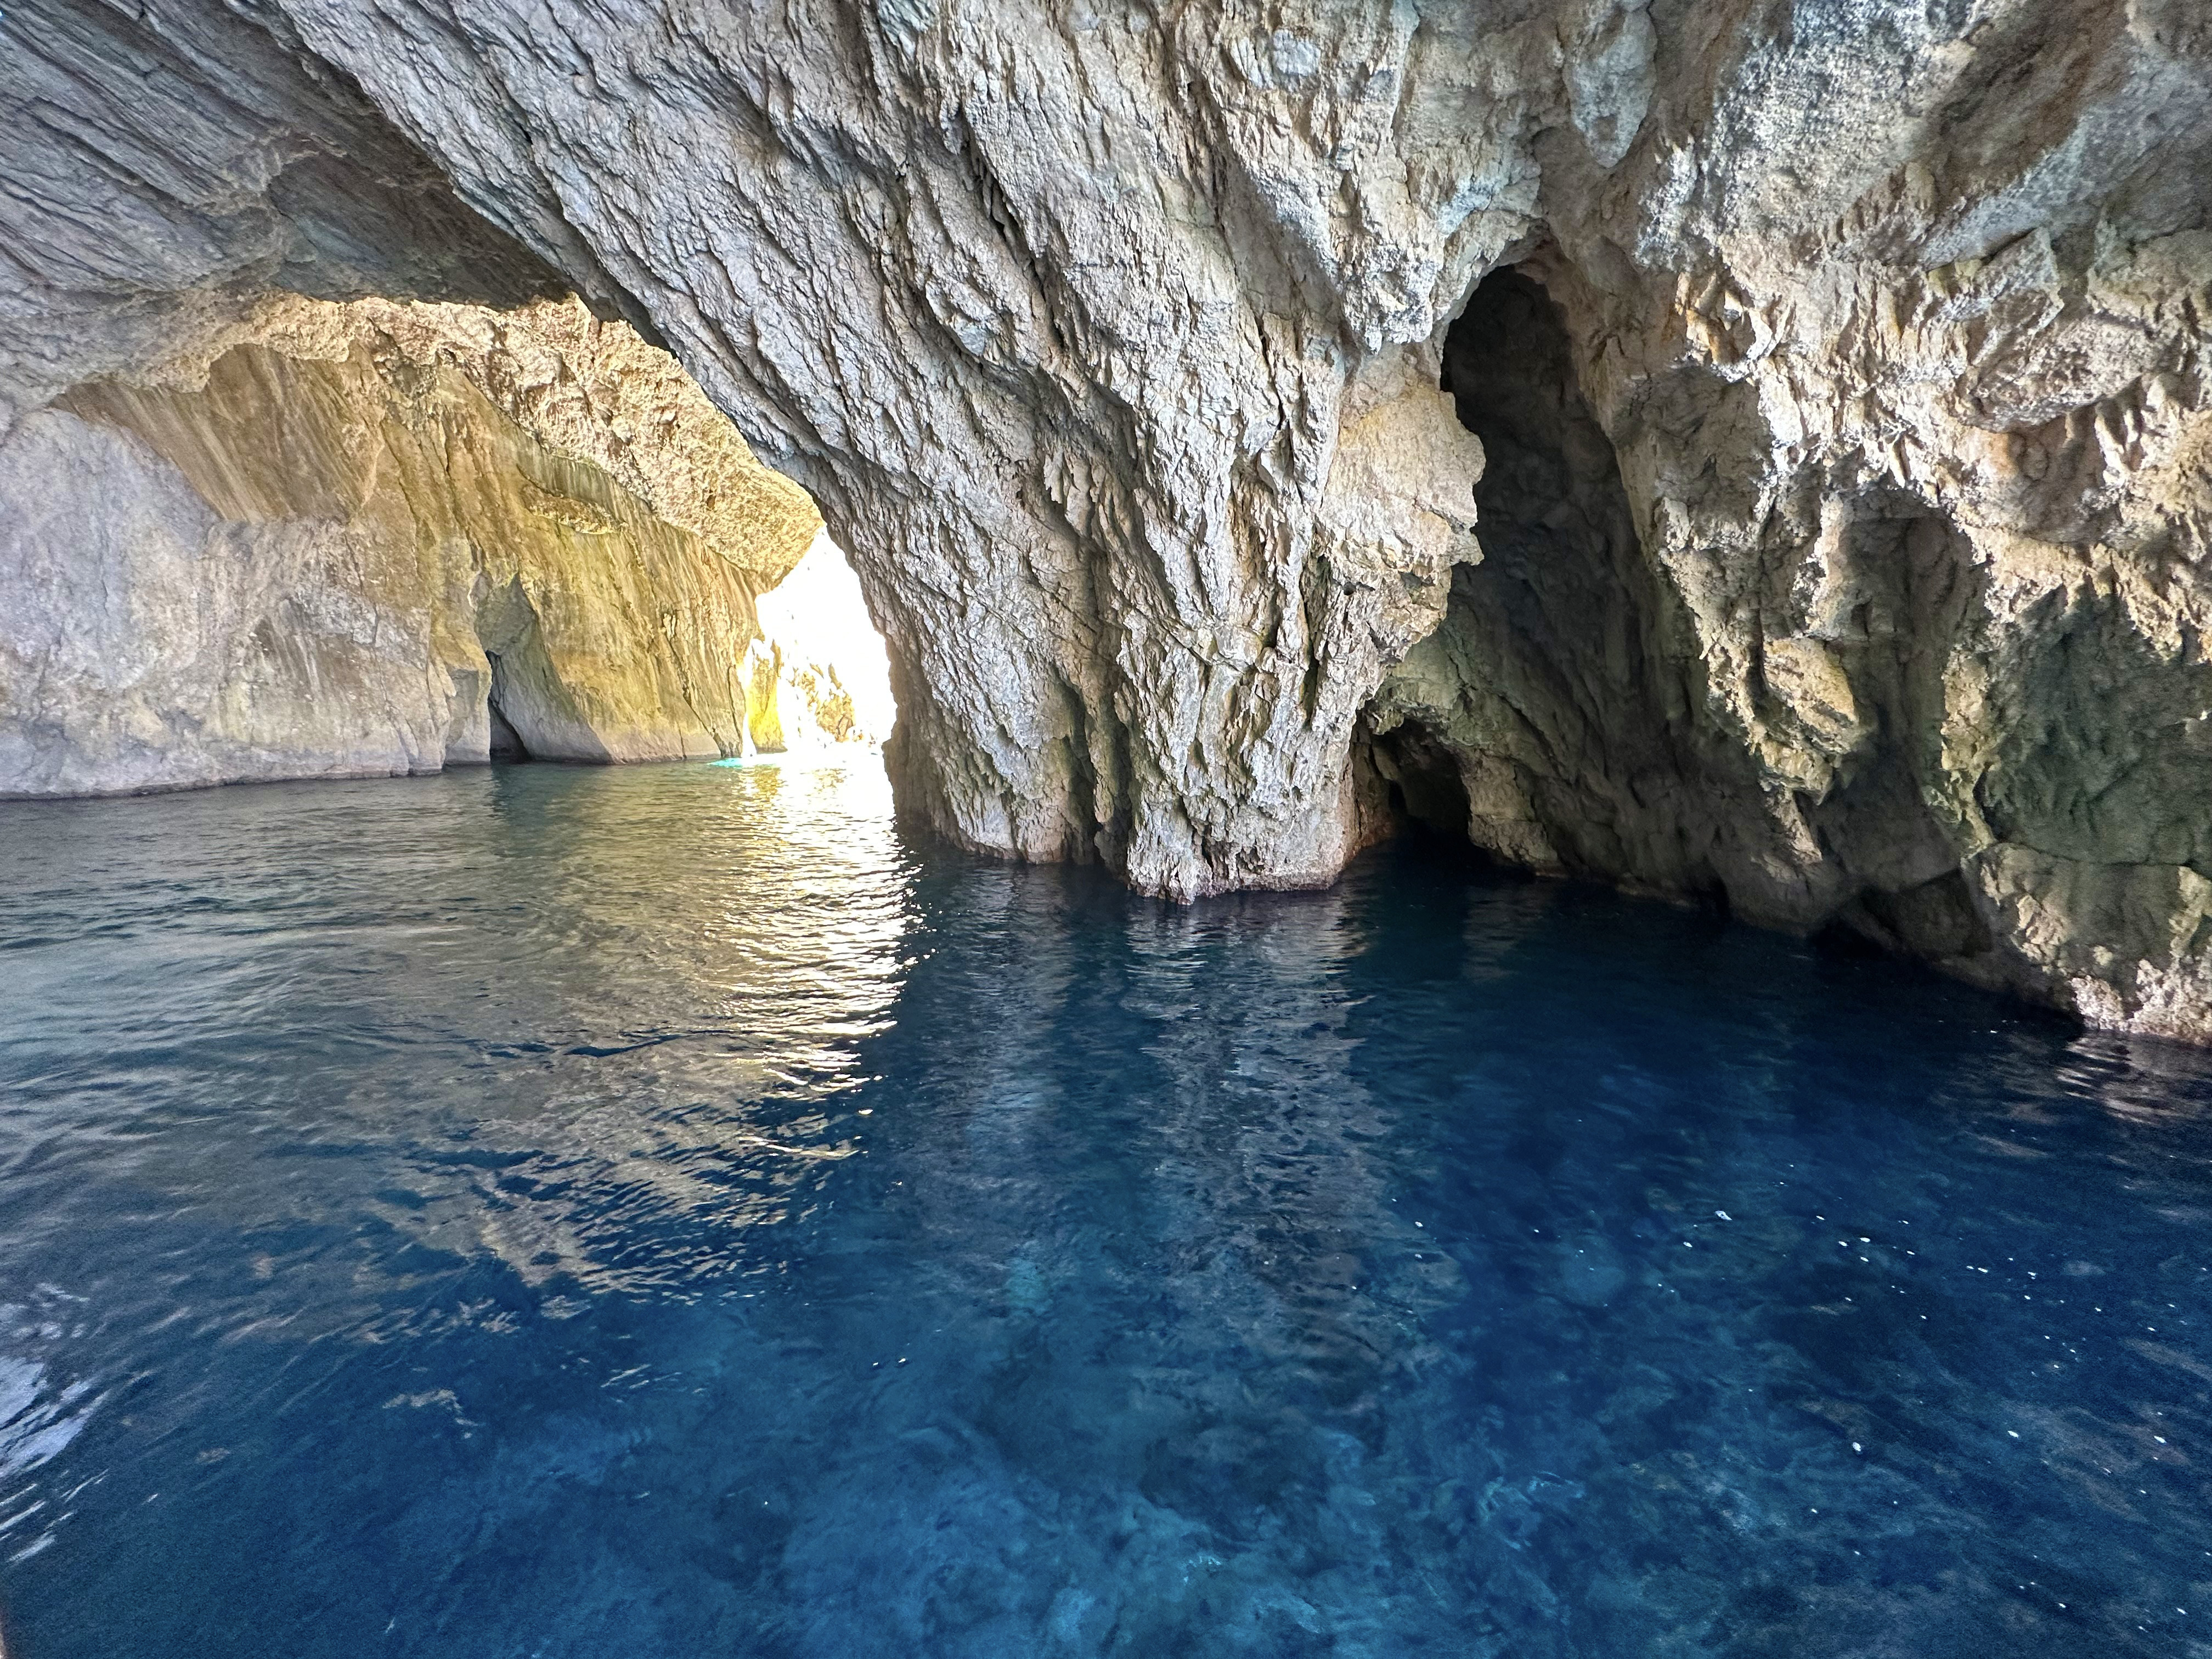
greece, rocks, water, sea cave, bedrock, watercourse, coastal and oceanic landforms, natural arch, terrain, cave, fluvial landforms of streams, lake, headland, formation, klippe, erosion, shore, arch, outcrop, underground lake, coast, natural landscape, cove, ocean, rock, reflection, bay, cliff, sound, inlet, landscape, cape, promontory, wave, narrows, channel, wind wave, sea, tree, bight, fault, intrusion, vacation